Robert Logan of Restalrig

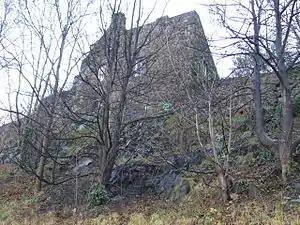
Robert Logan's home, Lochend Castle, at Restalrig

Sir Robert Logan of Restalrig (1555-July 1606) was a Scottish knight who was allegedly involved in the Gowrie House affair of 1600.